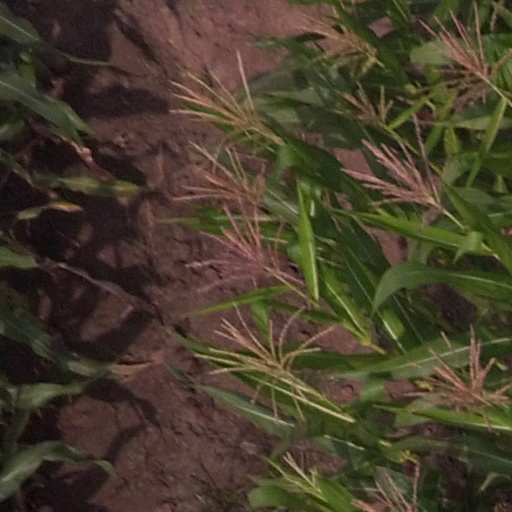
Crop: maize; corn